Oliver MacGreevy

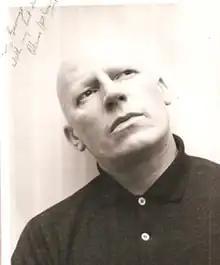

Oliver John MacGreevy (25 July 1928 – October 1981) was an Irish actor who appeared in many British films and television series from the mid 1950s until he retired in 1980, often as brutish, shaven-headed villains.